Mansfield (Petersburg, Virginia)

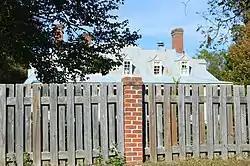
Roadside view with fence

Mansfield is a historic plantation house located near Petersburg, Dinwiddie County, Virginia. It was built in stages starting about 1750, and is a -story long and narrow frame dwelling with a hipped roof. It has a hipped roof rear ell connected to the main house by a hyphen. It features an octastyle Colonial Revival porch stretching the full length of the front facade.